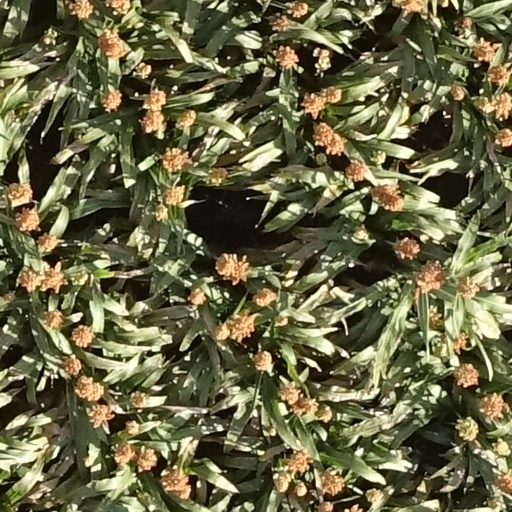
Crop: sorghum